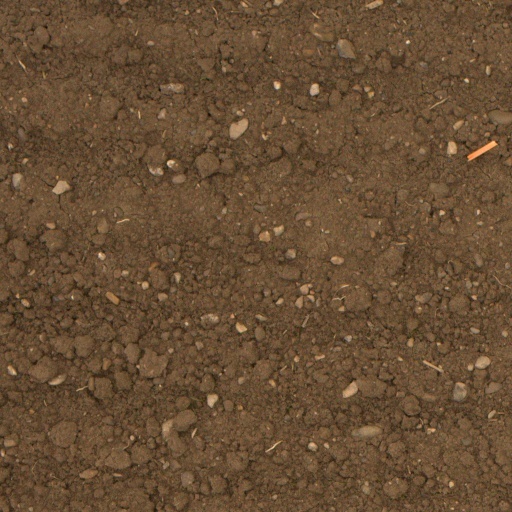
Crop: wheat